The Cat in the Hat (2003 film)

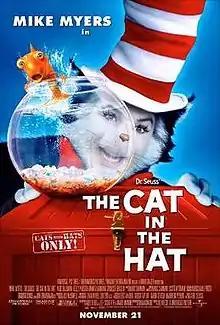
Theatrical release poster

The Cat in the Hat (also known as Dr. Seuss' The Cat in the Hat) is a 2003 American fantasy comedy film directed by production designer Bo Welch in his directorial debut and written by Alec Berg, David Mandel and Jeff Schaffer. Loosely based on Dr. Seuss's 1957 book of the same name, it was the second and final live-action Dr. Seuss film adaptation after "How the Grinch Stole Christmas" (2000). The film stars Mike Myers in the title role along with Alec Baldwin, Kelly Preston, Dakota Fanning, Spencer Breslin, Amy Hill and Sean Hayes in supporting roles, with the latter in a dual role.